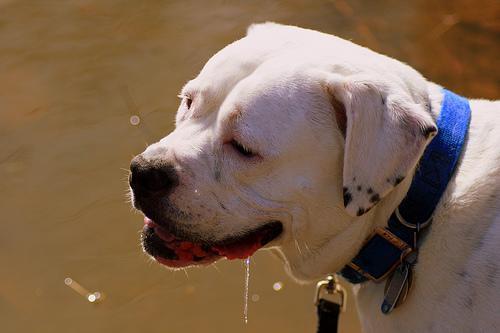
american bulldog